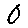
Label: 0